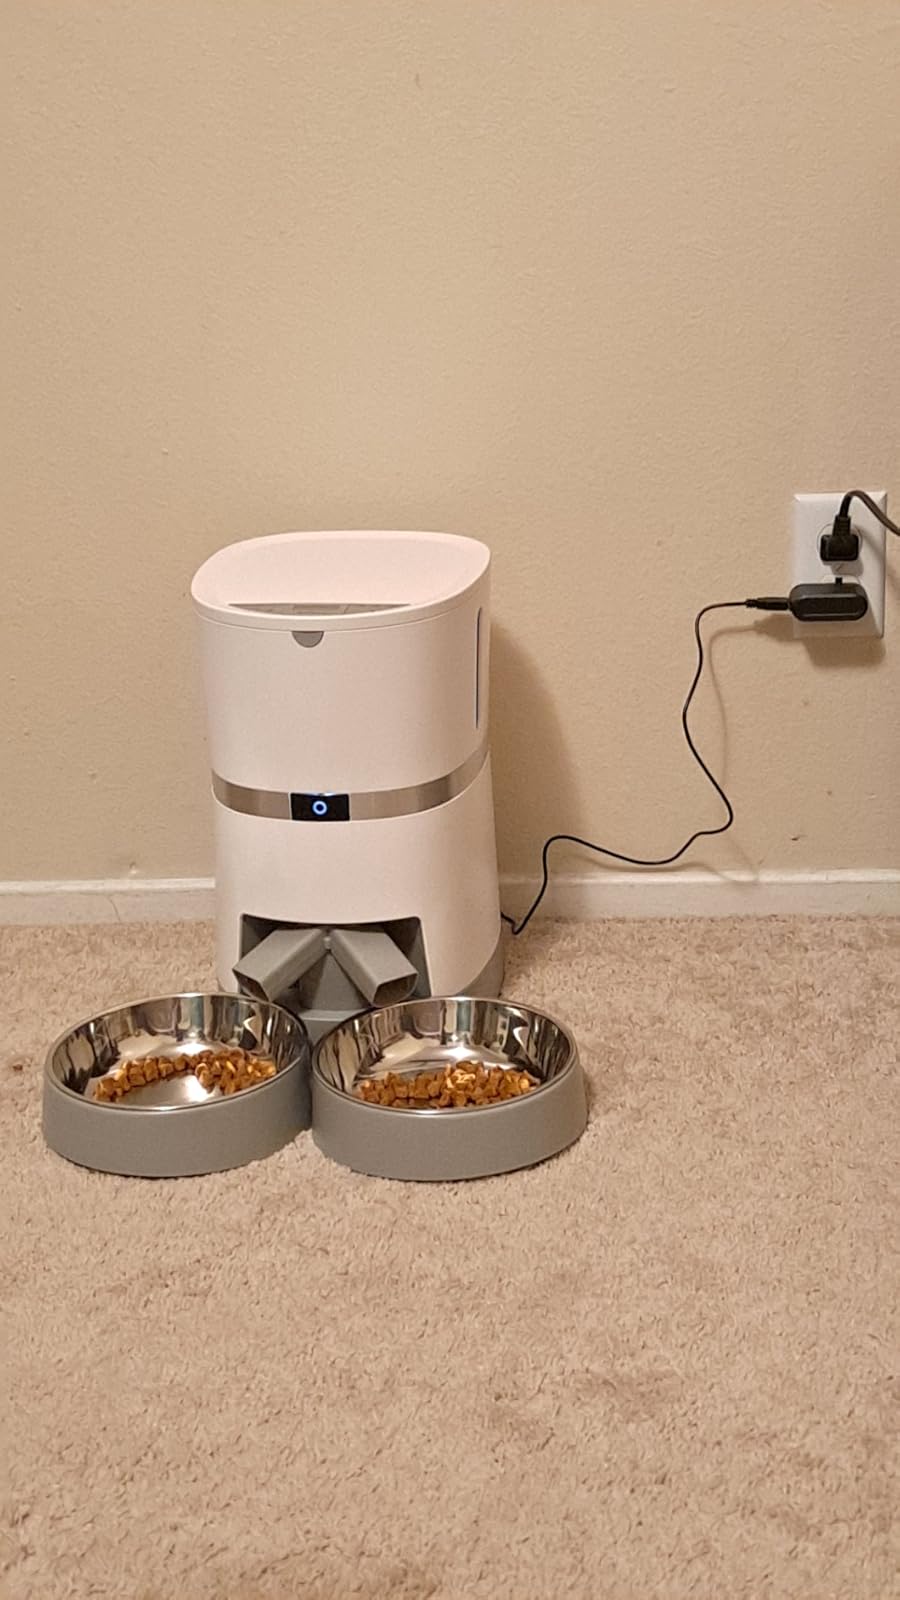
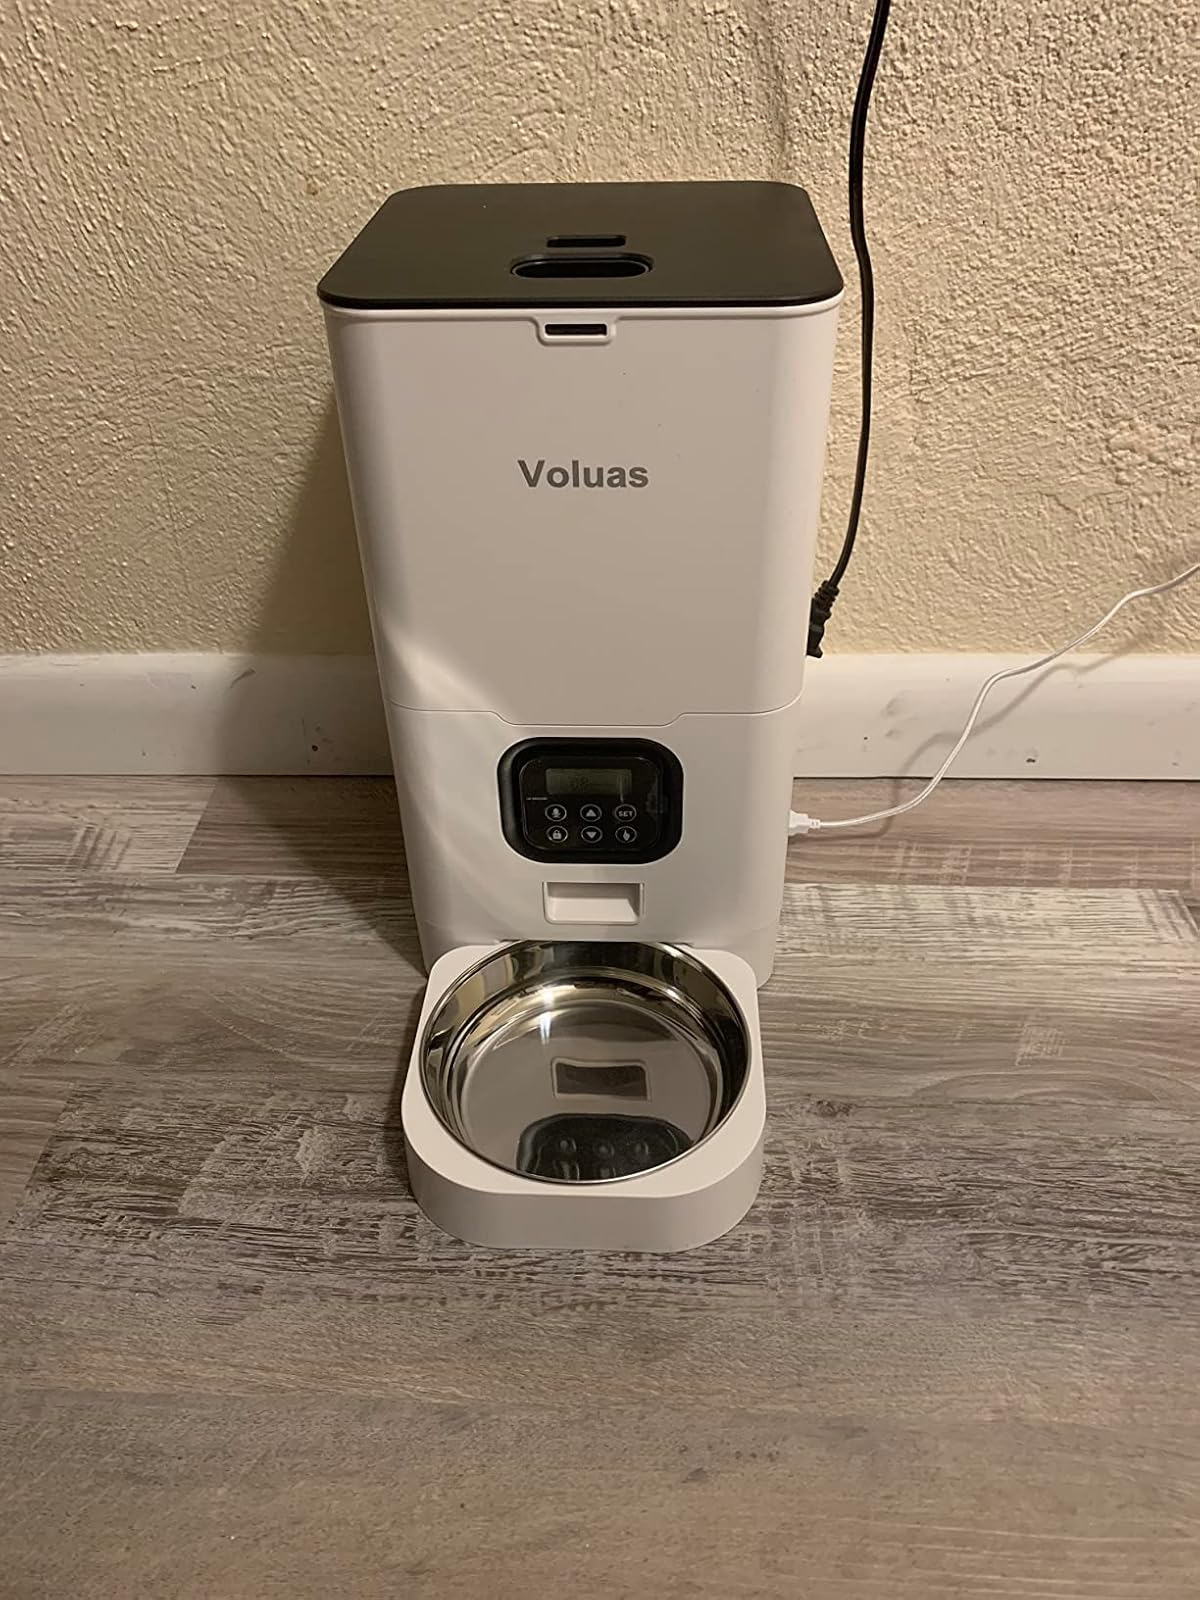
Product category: items_feeder
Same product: no